Kim Norton

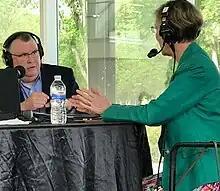
Norton being interviewed for "All Things Considered"

Norton first ran against incumbent Rep. Fran Bradley in 2004, an election she lost by 311 votes. She ran again in 2006, defeating Republican challenger Rich Decker by just 99 votes. In 2008, she easily won re-election against Republican challenger Jason Johnson. In 2010, she was re-elected over Republican challenger Mike Rolih.